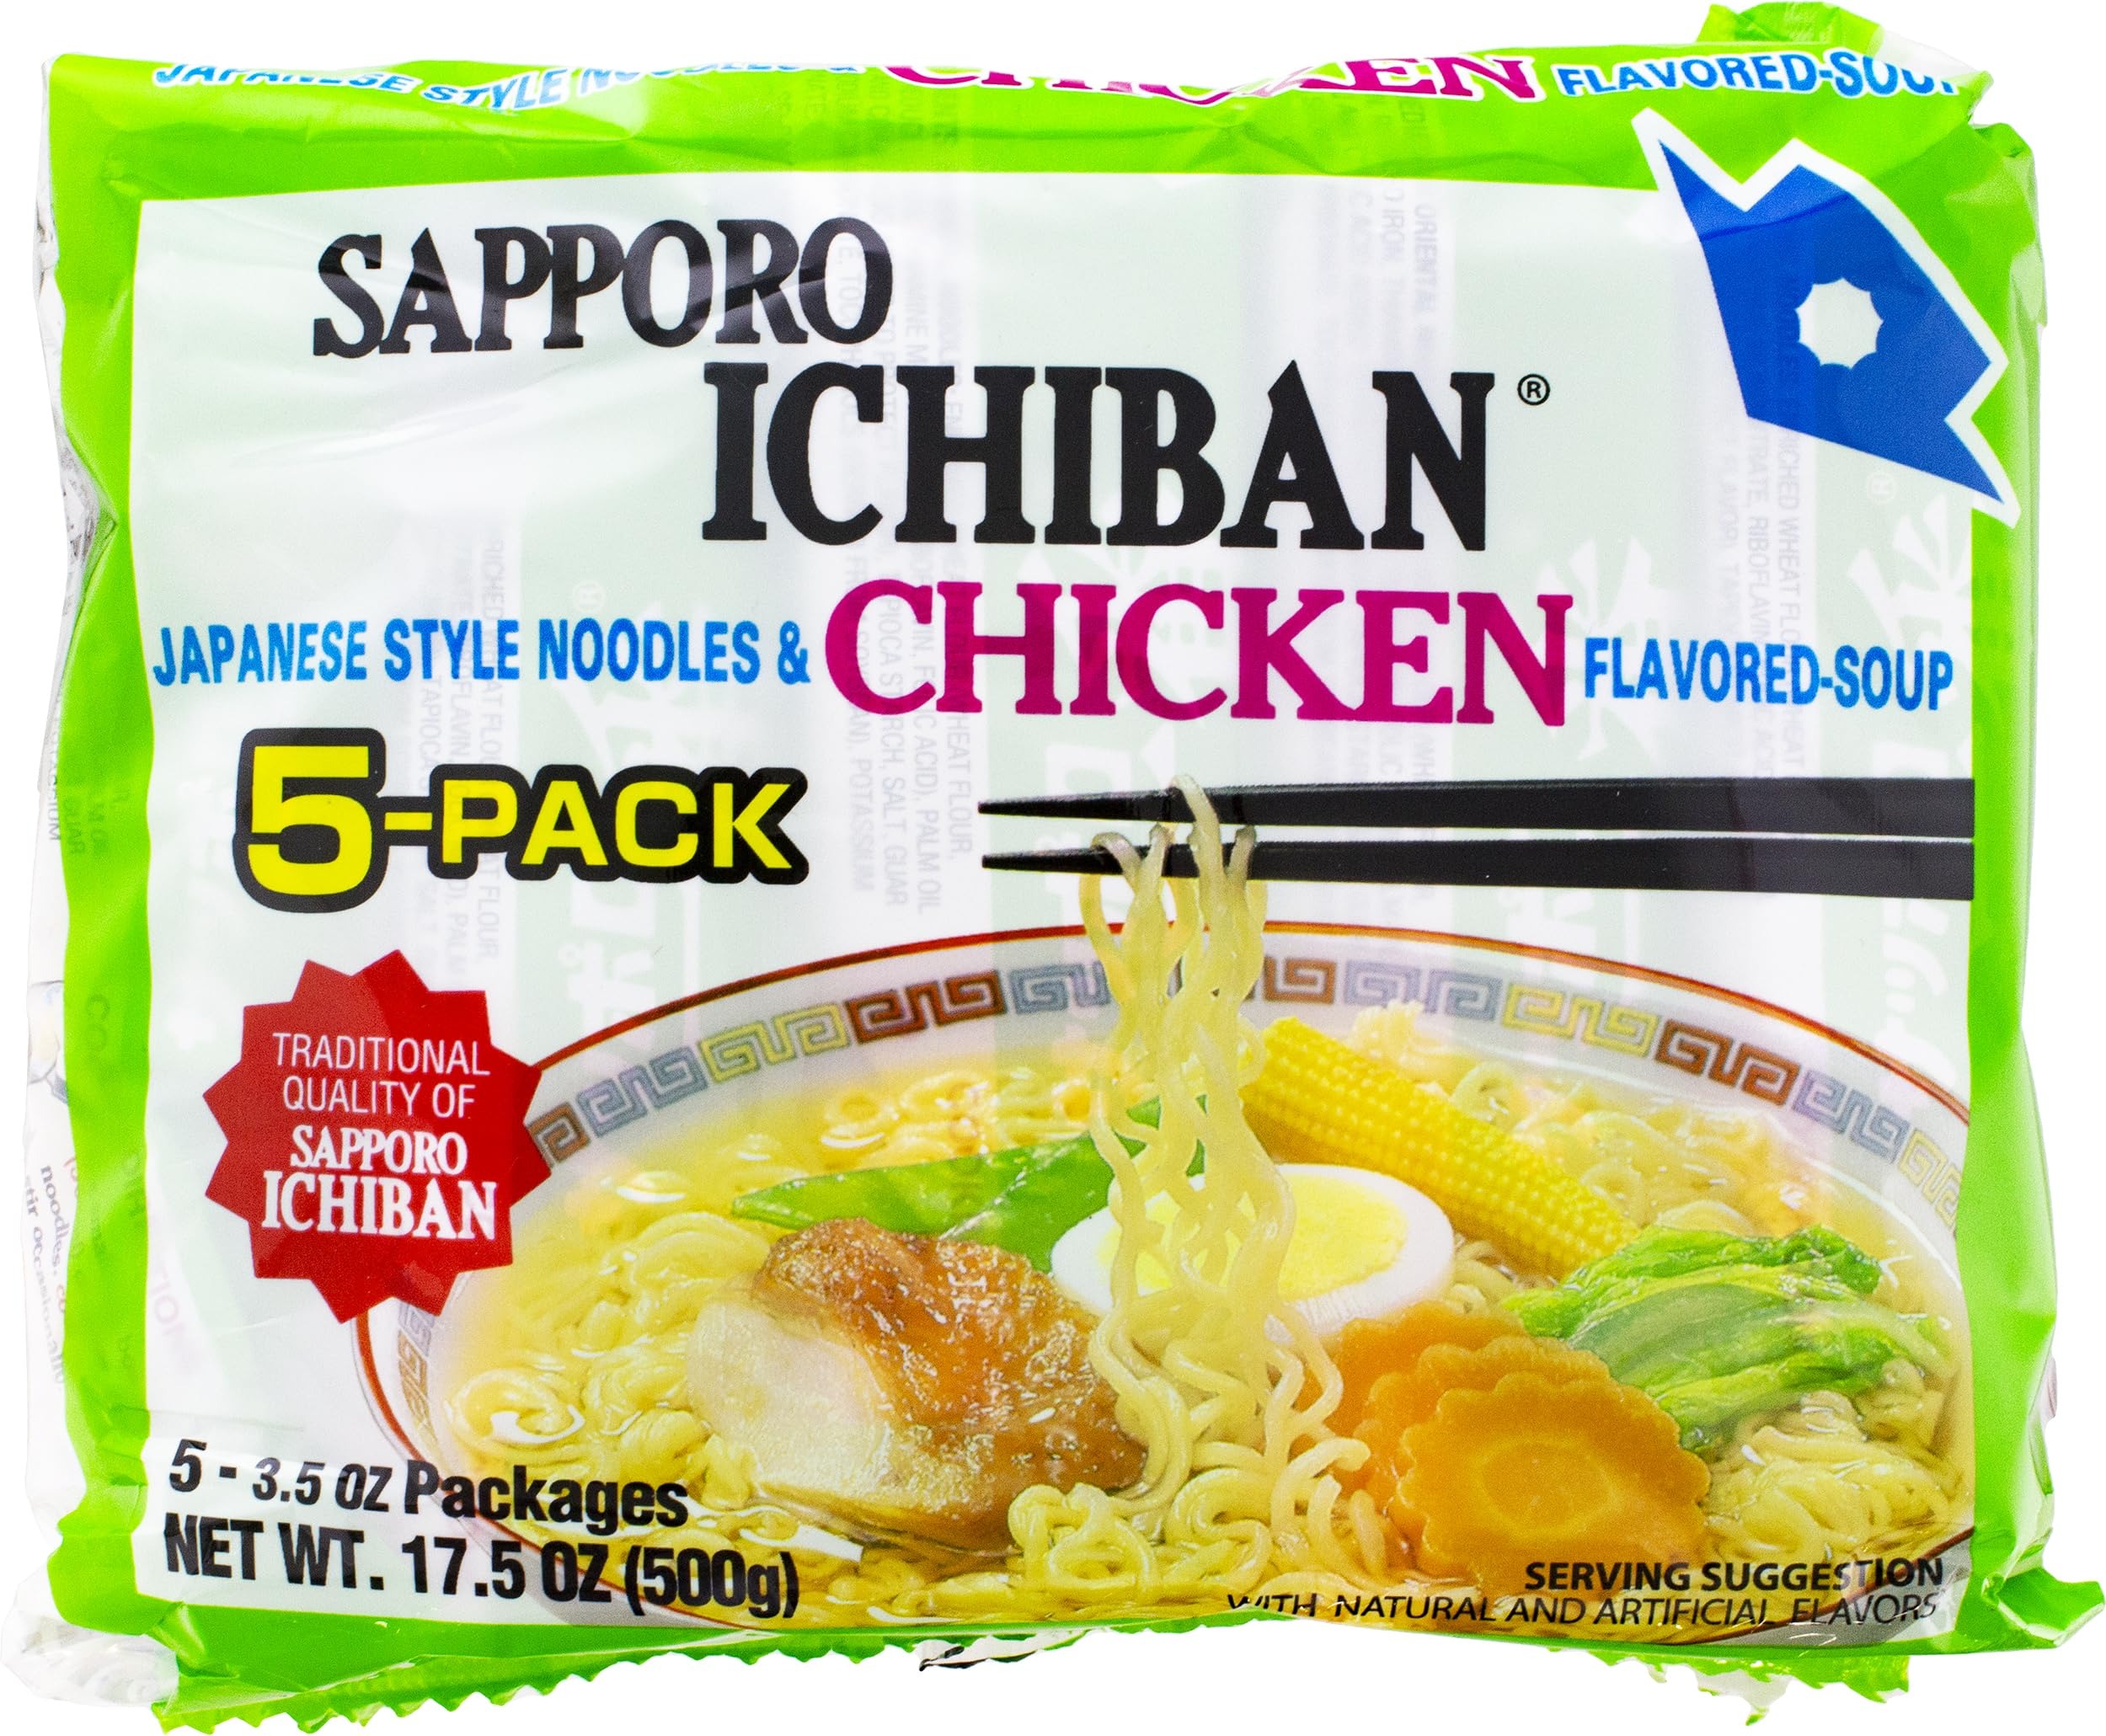
Item Name: Sapporo Ichiban Chicken Flavored Noodle Soup, 17.5 oz
Bullet Point: Sapporo Ichiban Chicken Flavored Noodle Soup, 17.5 oz
Value: 17.5
Unit: Ounce

Price: 5.49